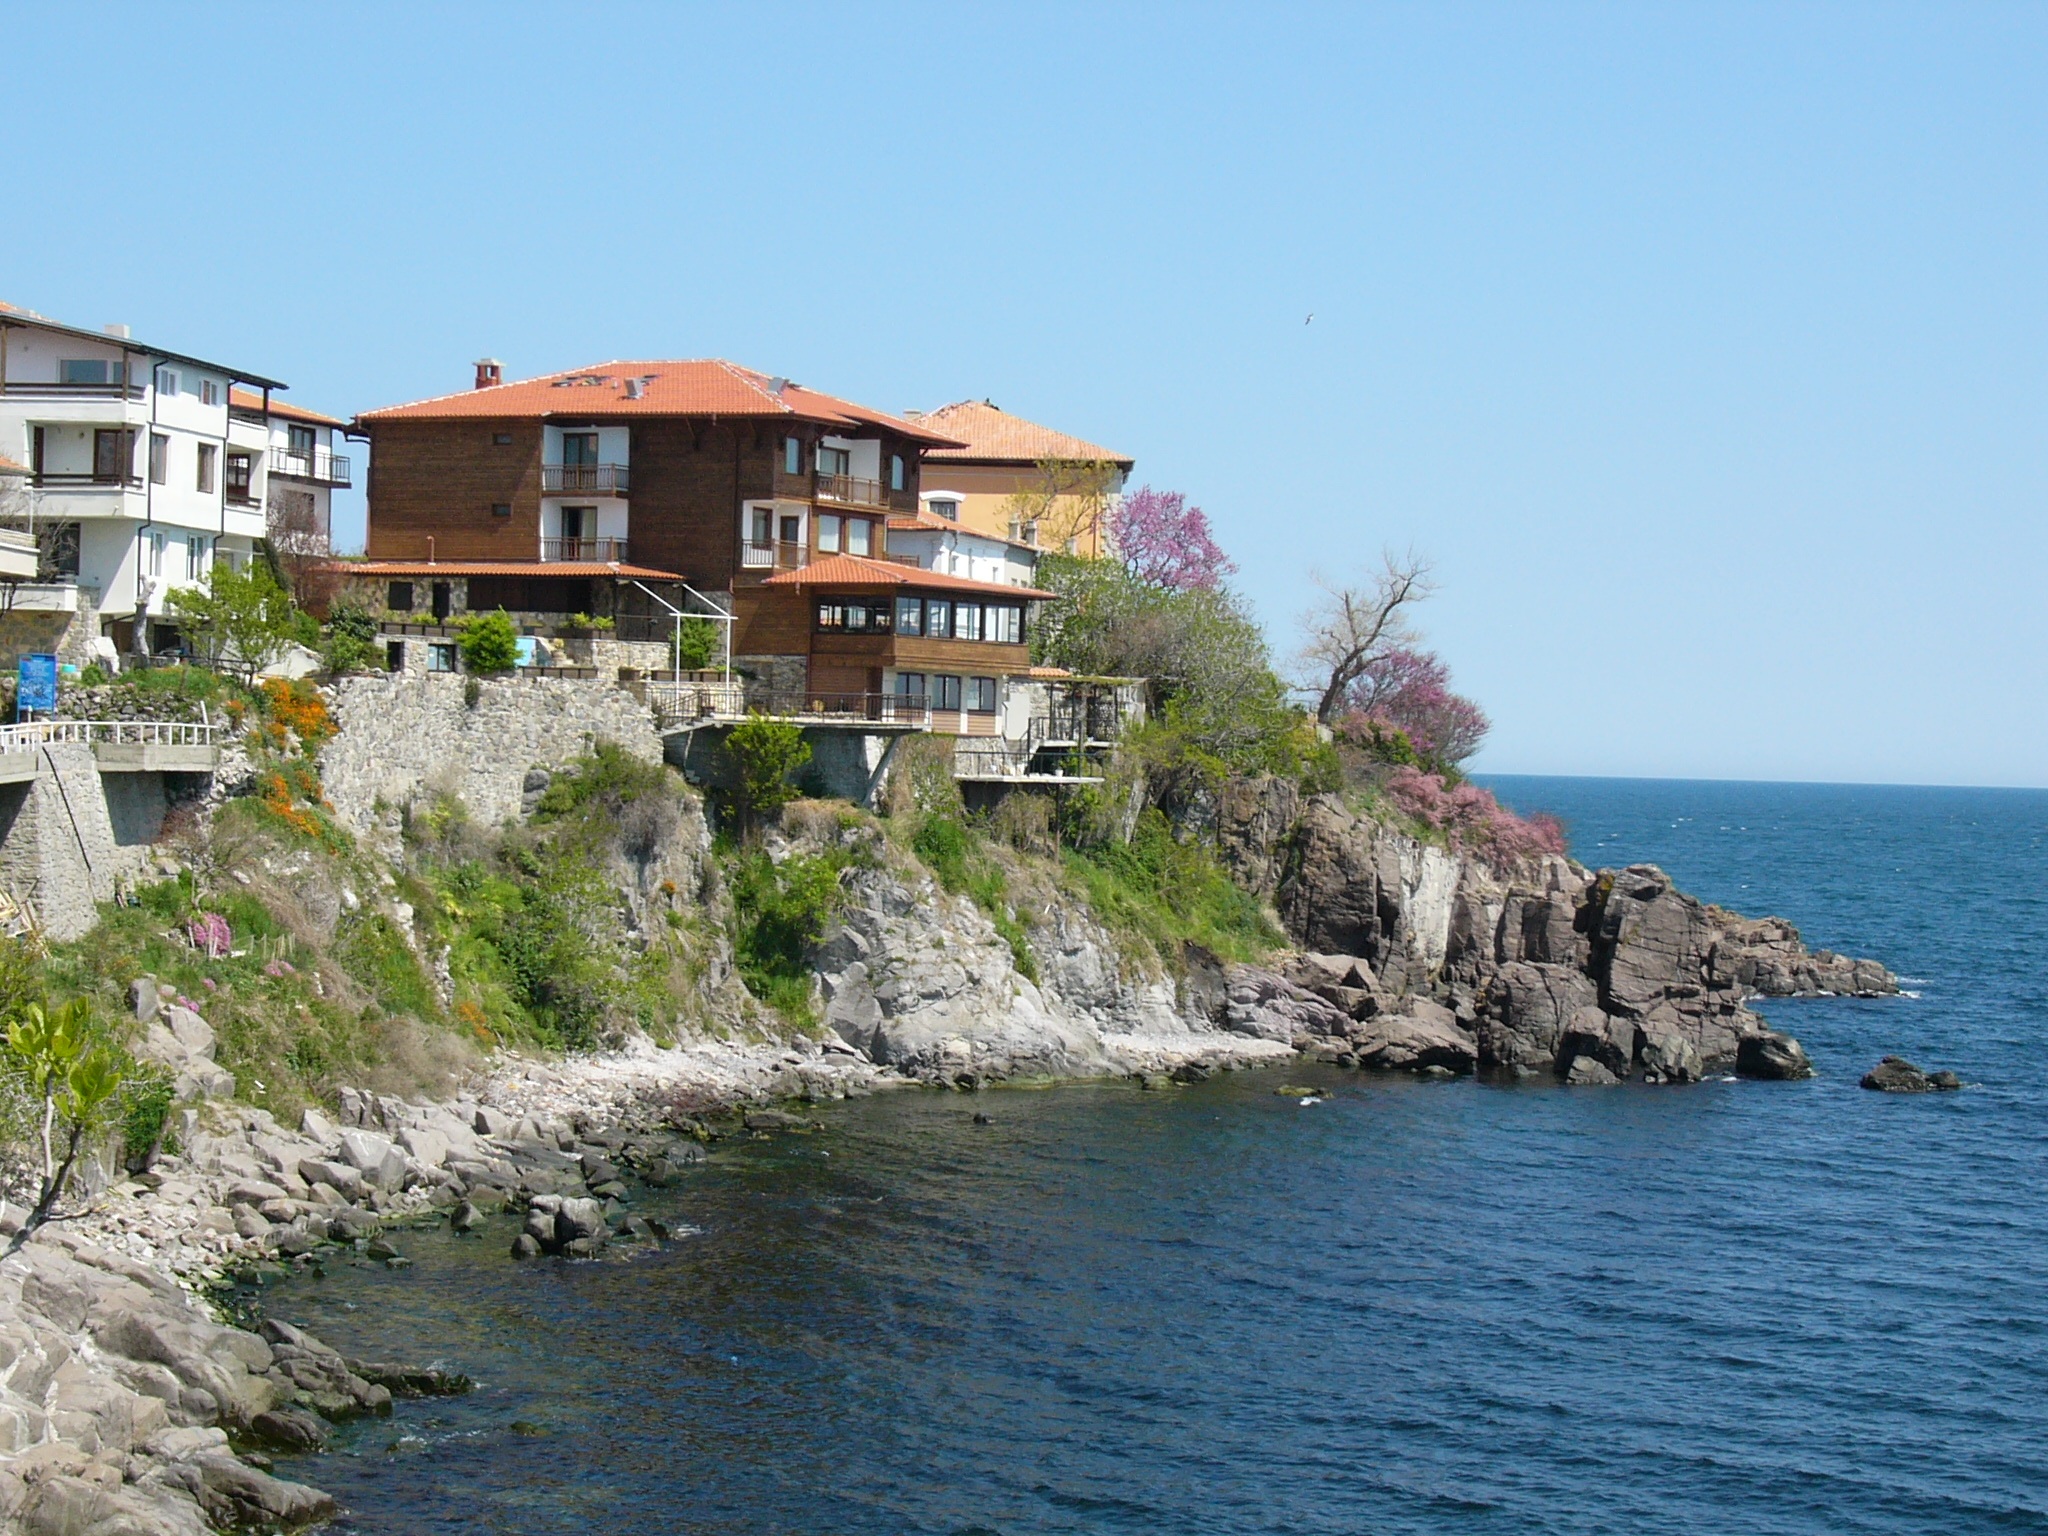
beach, sea, coast, ocean, shore, town, view, vacation, cliff, cove, holiday, bay, terrain, body of water, cape, bulgaria, sozopol, islet, landform, black sea, geographical feature